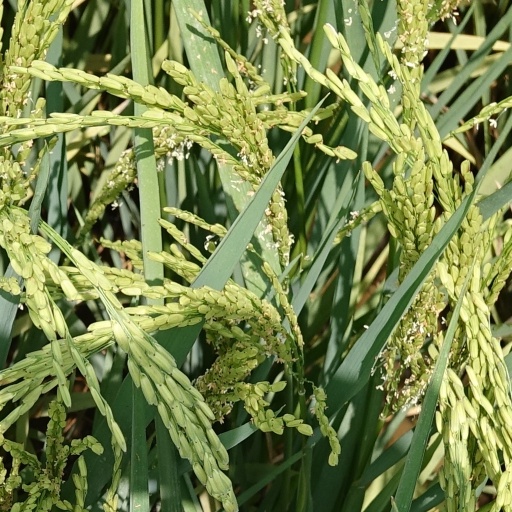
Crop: rice